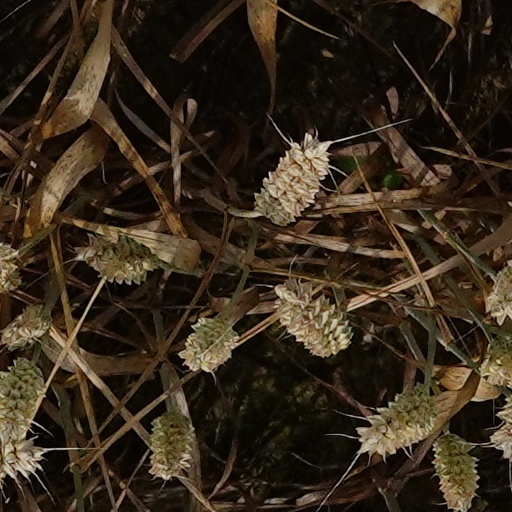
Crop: wheat